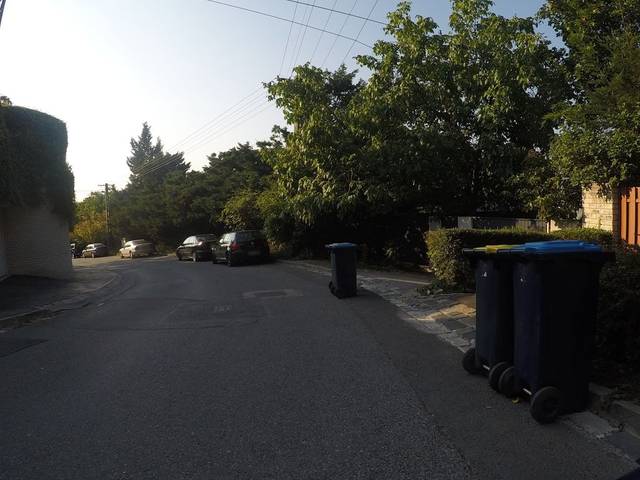
Region: Hungary
Coordinates: 47.529, 18.99